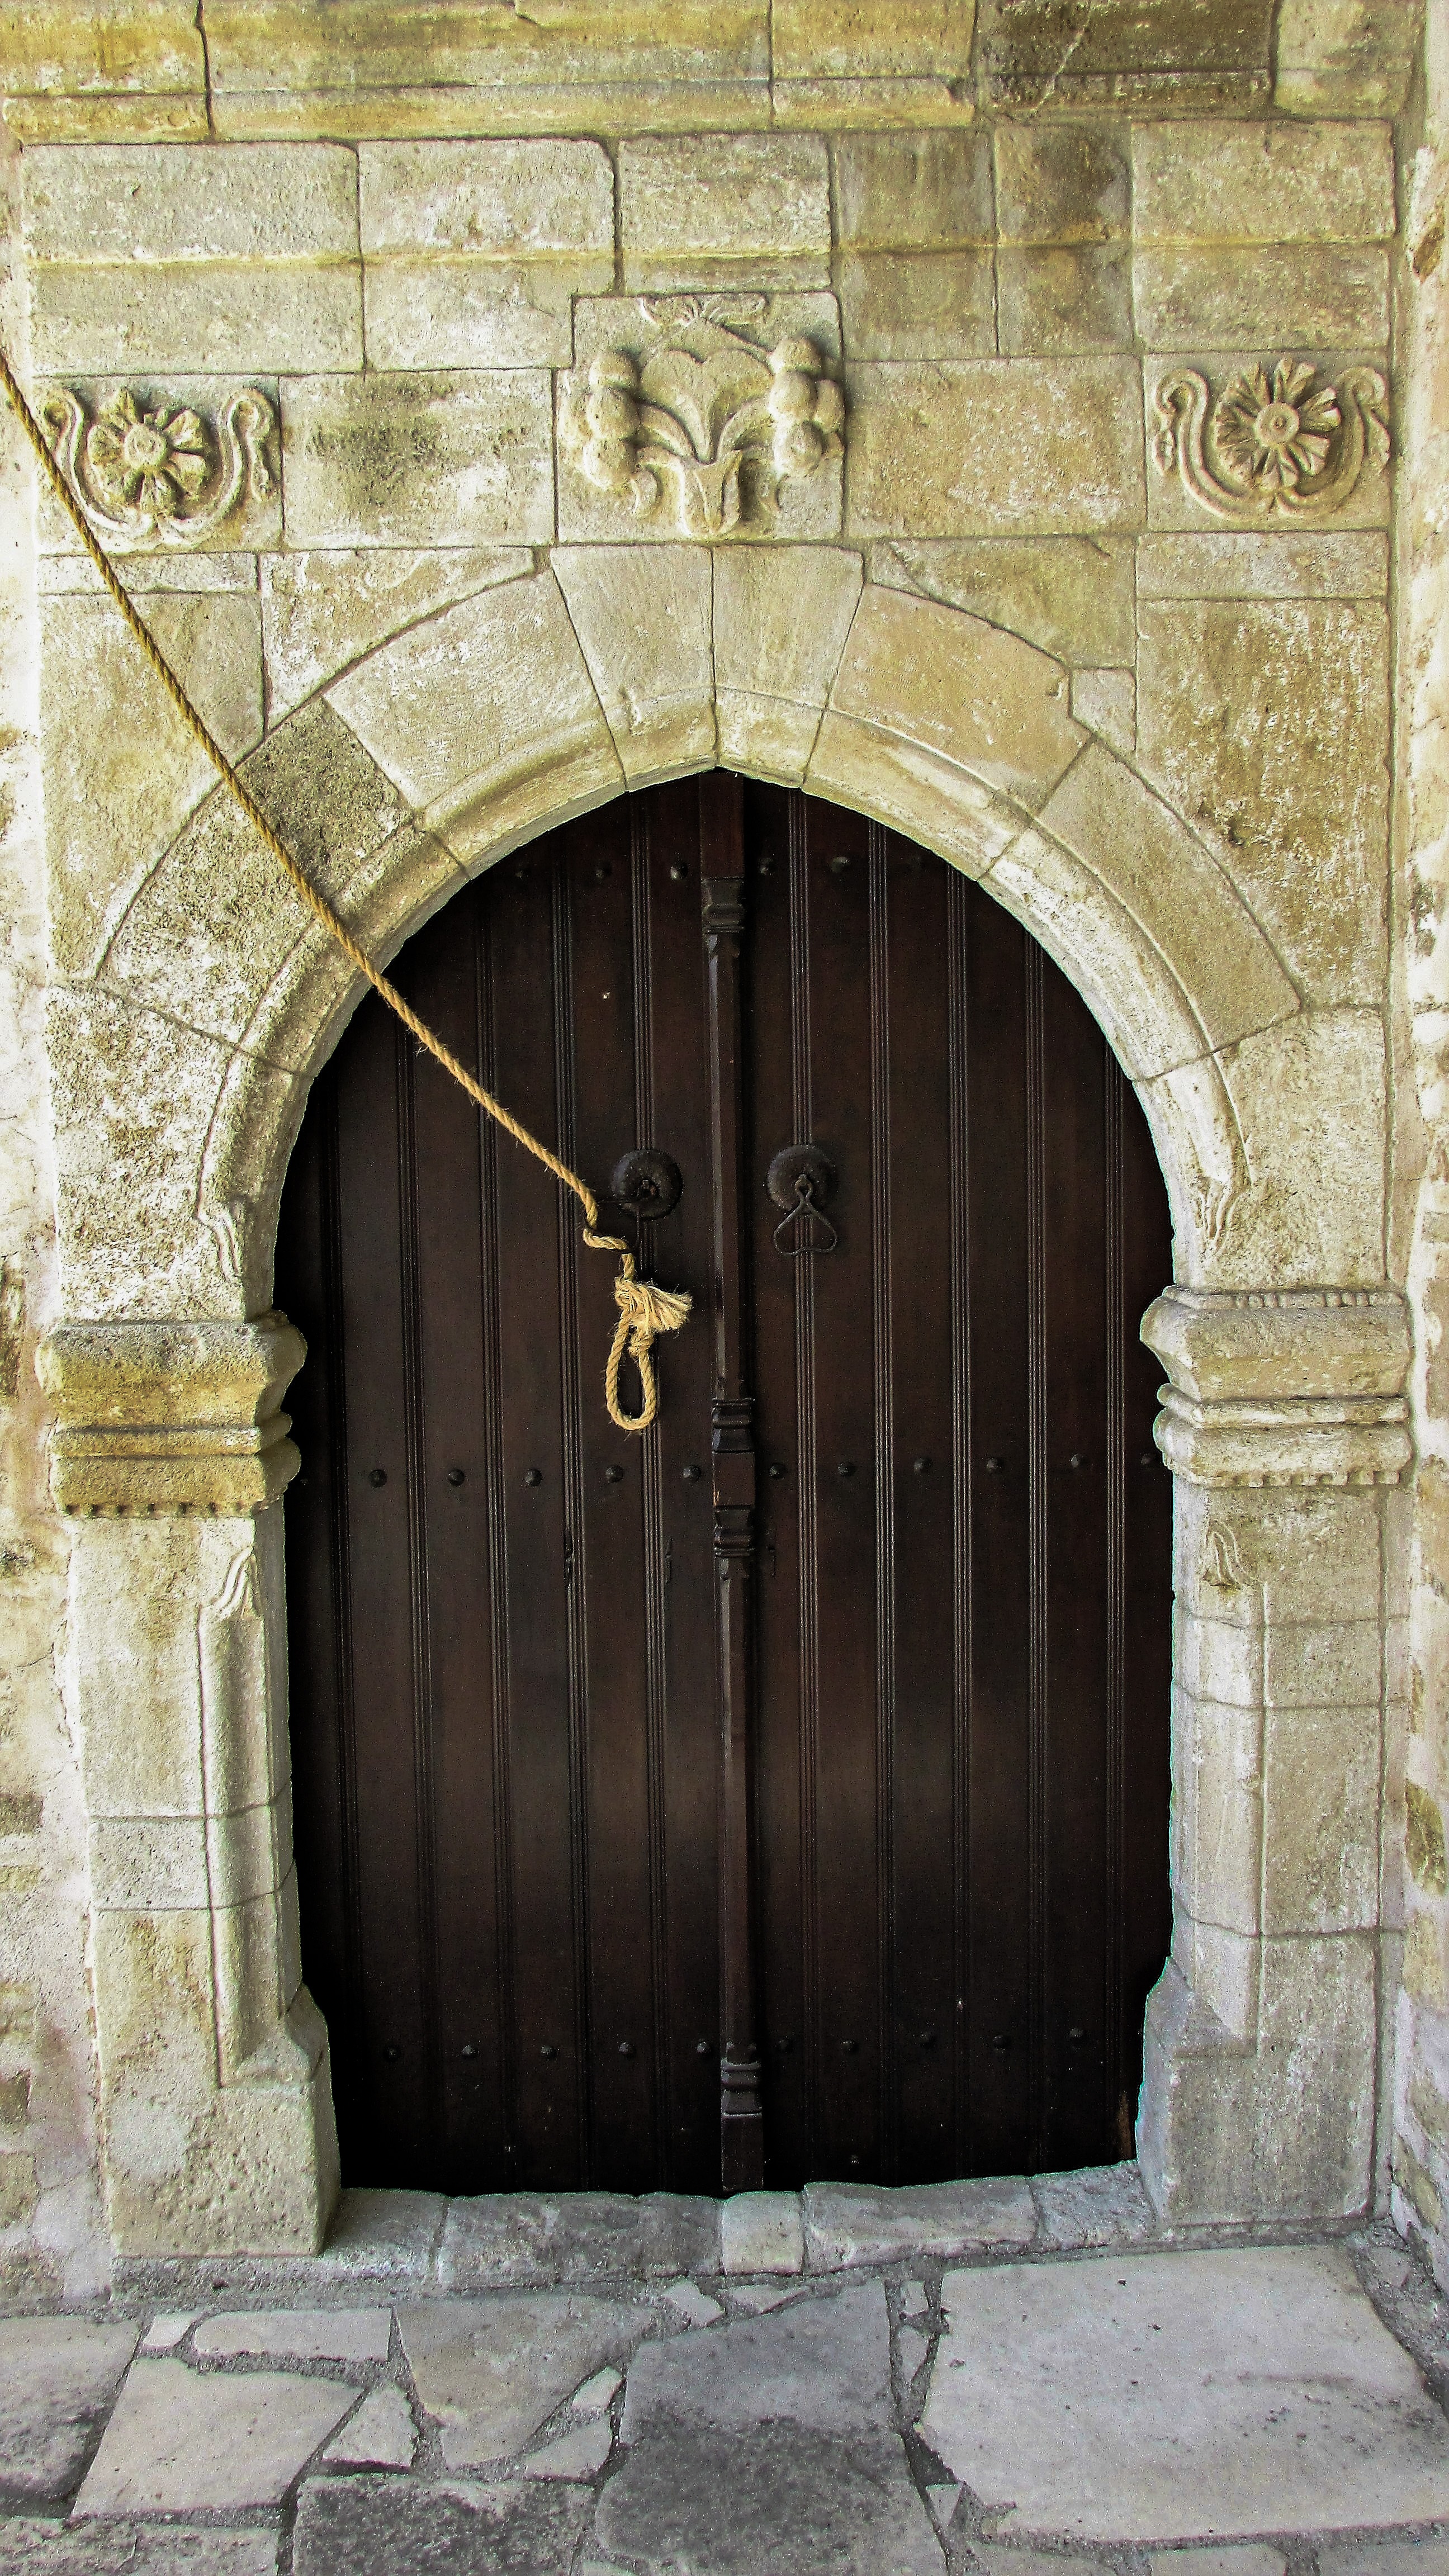
architecture, window, building, old, arch, religion, facade, church, chapel, door, place of worship, temple, monastery, wooden, history, orthodox, middle ages, cyprus, stone built, tersefanou, ancient history